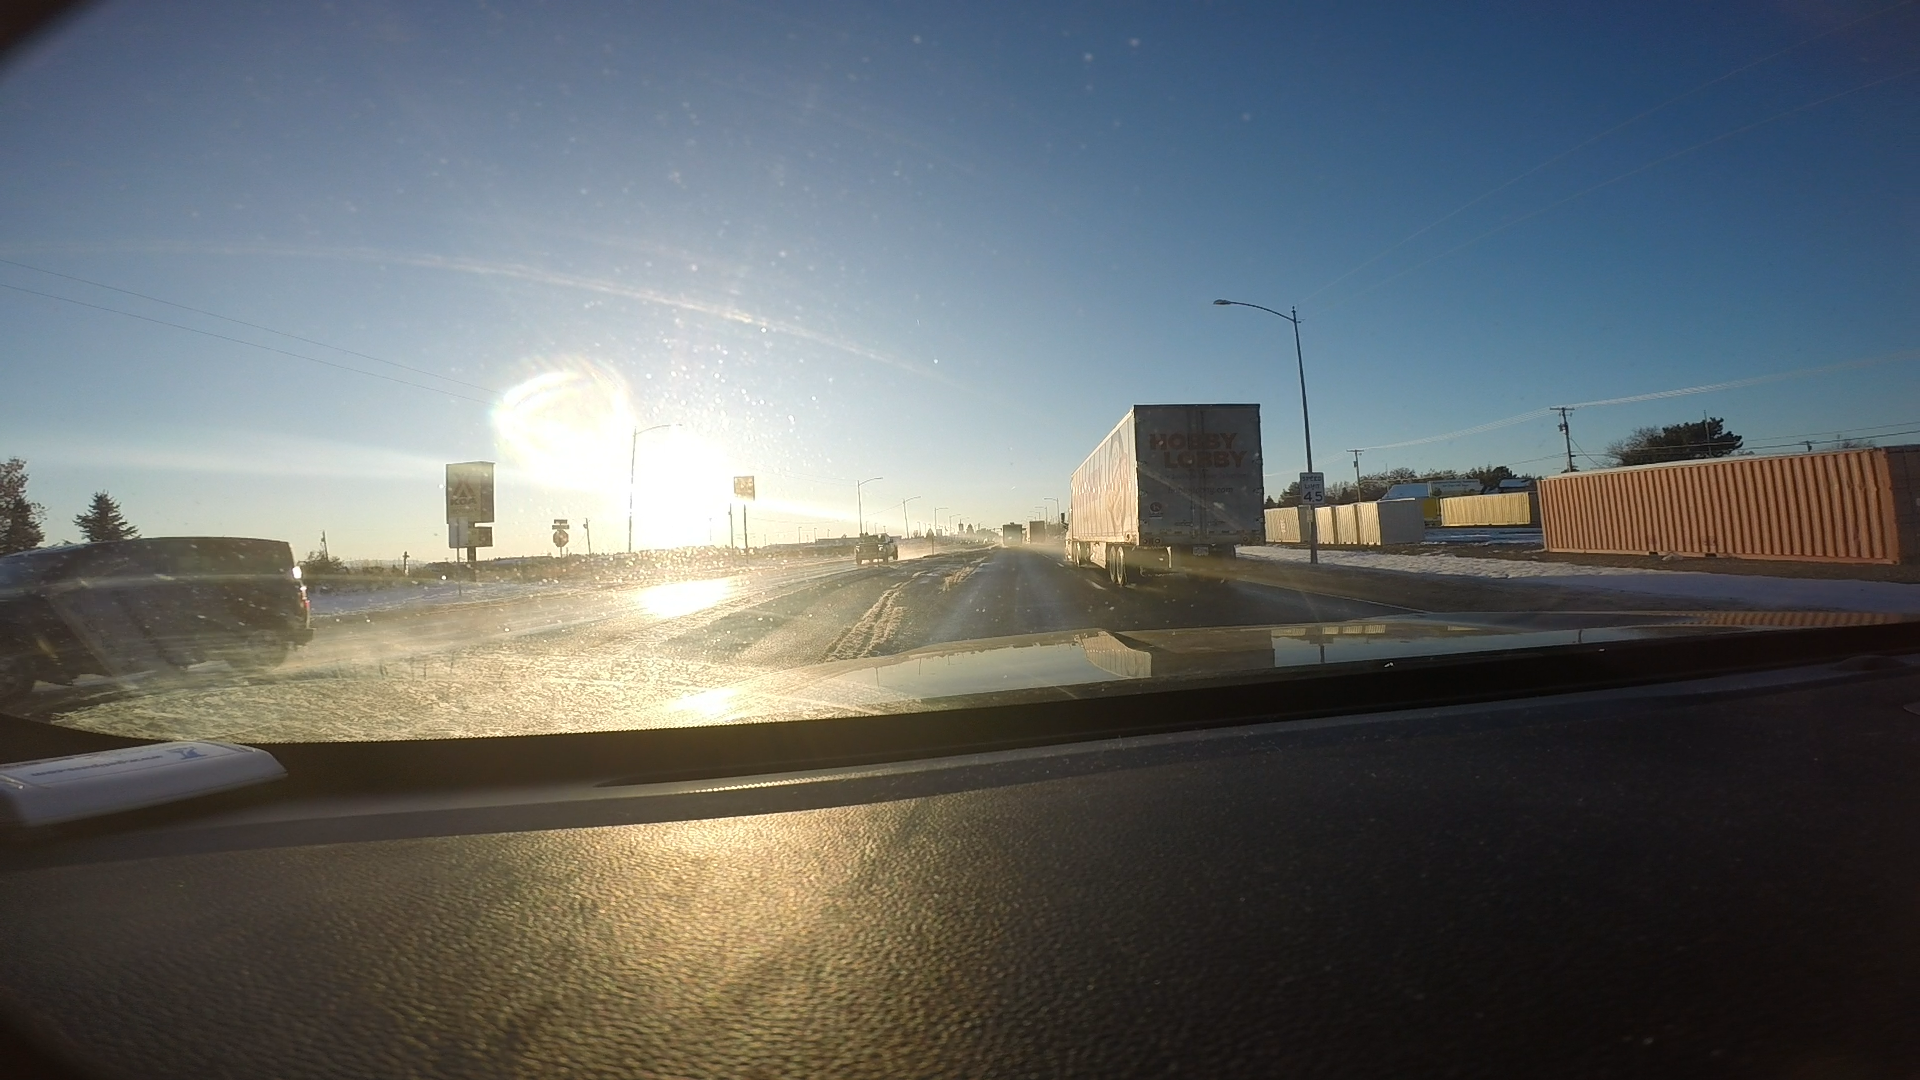
Speed limit sign label: mph45